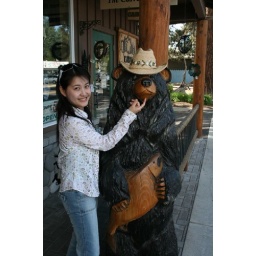
day 7 - black bear in Sisters